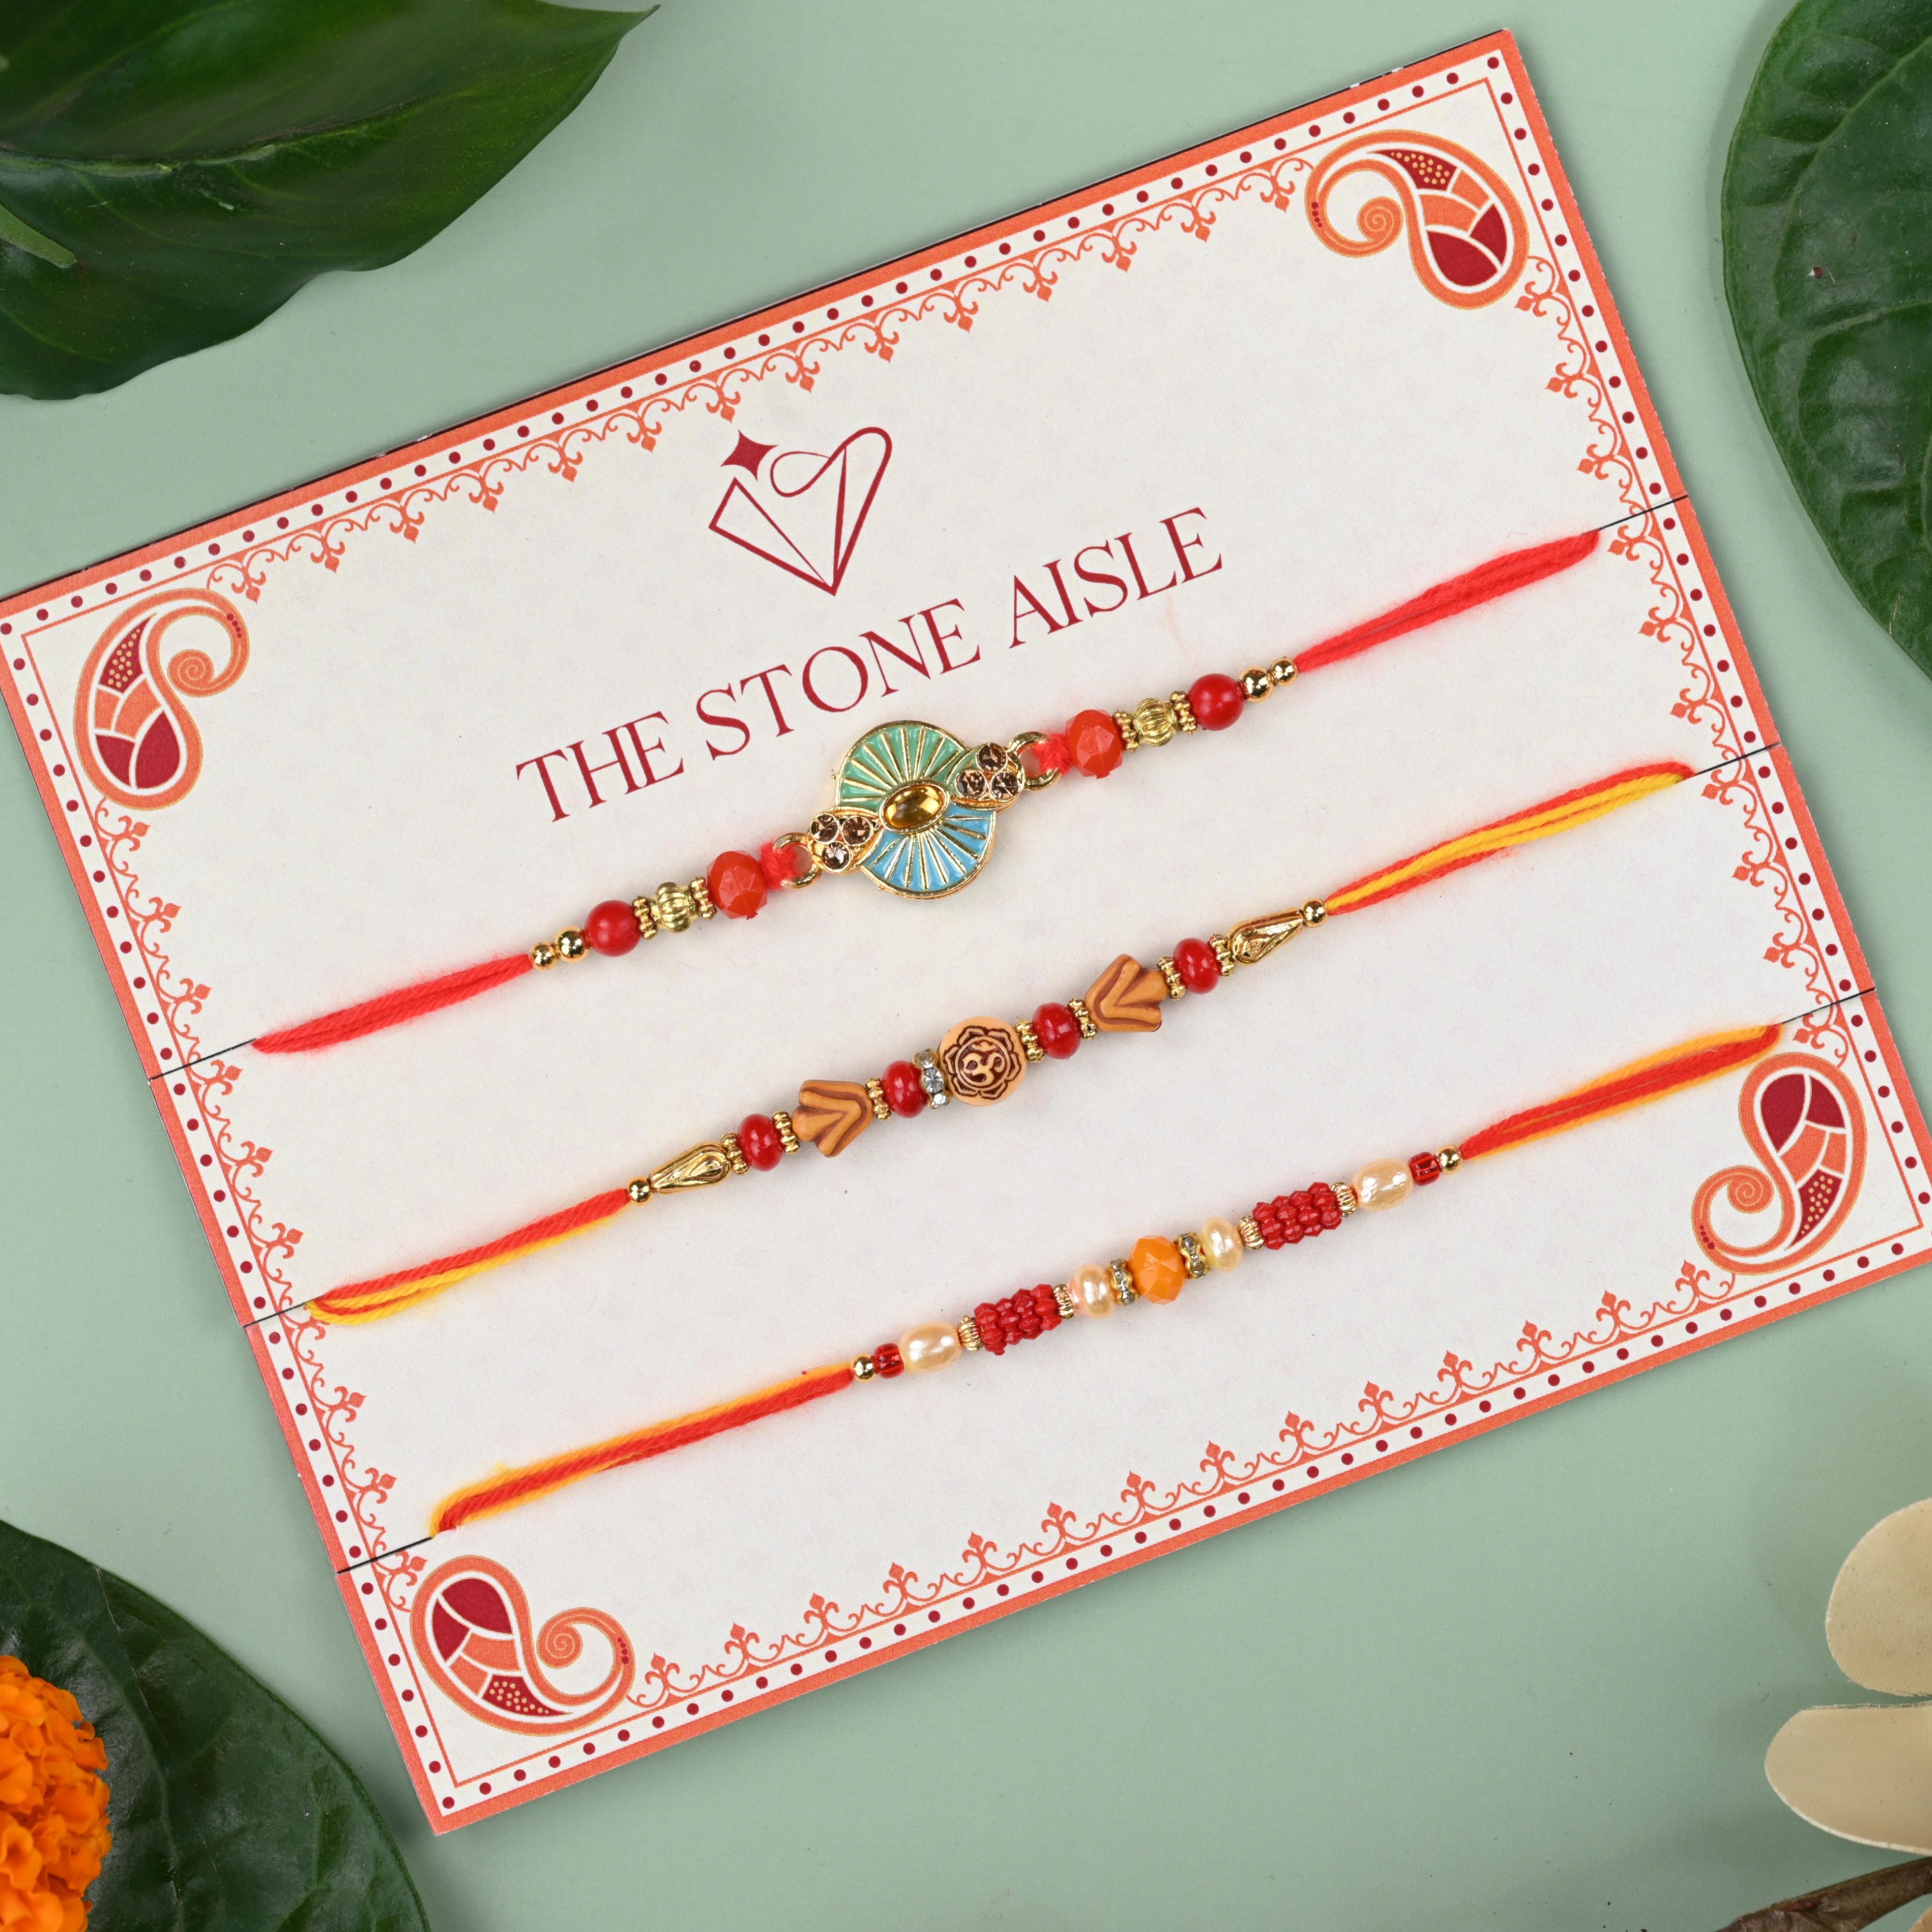
The Stone Aisle Exquisite Designer Set of 3 Rakhis for Raksha Bandhan - Perfect Blend of Tradition and Modernity
Type: Rakhis
Brand: The Stone Aisle
Price: Rs. 169
Celebrate the sacred bond of Raksha Bandhan with our Set of 3 Exquisite Rakhis. Each Rakhi in this set is uniquely designed to blend tradition with modernity, making it a perfect choice for brothers of all ages. Crafted with high-quality materials, these Rakhis are not only beautiful but also durable and comfortable to wear. Gift your brothers these thoughtfully designed Rakhis and make this Raksha Bandhan truly memorable.Celebrate the sacred bond of Raksha Bandhan with our Set of 3 Exquisite Rakhis. Each Rakhi in this set is uniquely designed to blend tradition with modernity, making it a perfect choice for brothers of all ages. Crafted with high-quality materials, these Rakhis are not only beautiful but also durable and comfortable to wear. Gift your brothers these thoughtfully designed Rakhis and make this Raksha Bandhan truly memorable.Celebrate the sacred bond of Raksha Bandhan with our Set of 3 Exquisite Rakhis. Each Rakhi in this set is uniquely designed to blend tradition with modernity, making it a perfect choice for brothers of all ages. Crafted with high-quality materials, these Rakhis are not only beautiful but also durable and comfortable to wear. Gift your brothers these thoughtfully designed Rakhis and make this Raksha Bandhan truly memorable.Celebrate the sacred bond of Raksha Bandhan with our Set of 3 Exquisite Rakhis. Each Rakhi in this set is uniquely designed to blend tradition with modernity, making it a perfect choice for brothers of all ages. Crafted with high-quality materials, these Rakhis are not only beautiful but also durable and comfortable to wear. Gift your brothers these thoughtfully designed Rakhis and make this Raksha Bandhan truly memorable. Celebrate the sacred bond of Raksha Bandhan with our Set of 3 Exquisite Rakhis. Each Rakhi in this set is uniquely designed to blend tradition with modernity, making it a perfect choice for brothers of all ages. Crafted with high-quality materials, these Rakhis are not only beautiful but also durable and comfortable to wear. Gift your brothers these thoughtfully designed Rakhis and make this Raksha Bandhan truly memorable.
Features: Premium Quality: Each Rakhi is crafted with high-quality materials ensuring durability and comfort.,Unique Designs: Includes a variety of designs featuring pearls, eco-friendly materials.,Perfect Gift: Comes beautifully packed, making it an ideal gift for your brothers on Raksha Bandhan.,Versatile Use: Suitable for all ages, from kids to adults, and complements both traditional and modern attire.,Comfortable Wear: Soft thread that ensures all-day comfort.